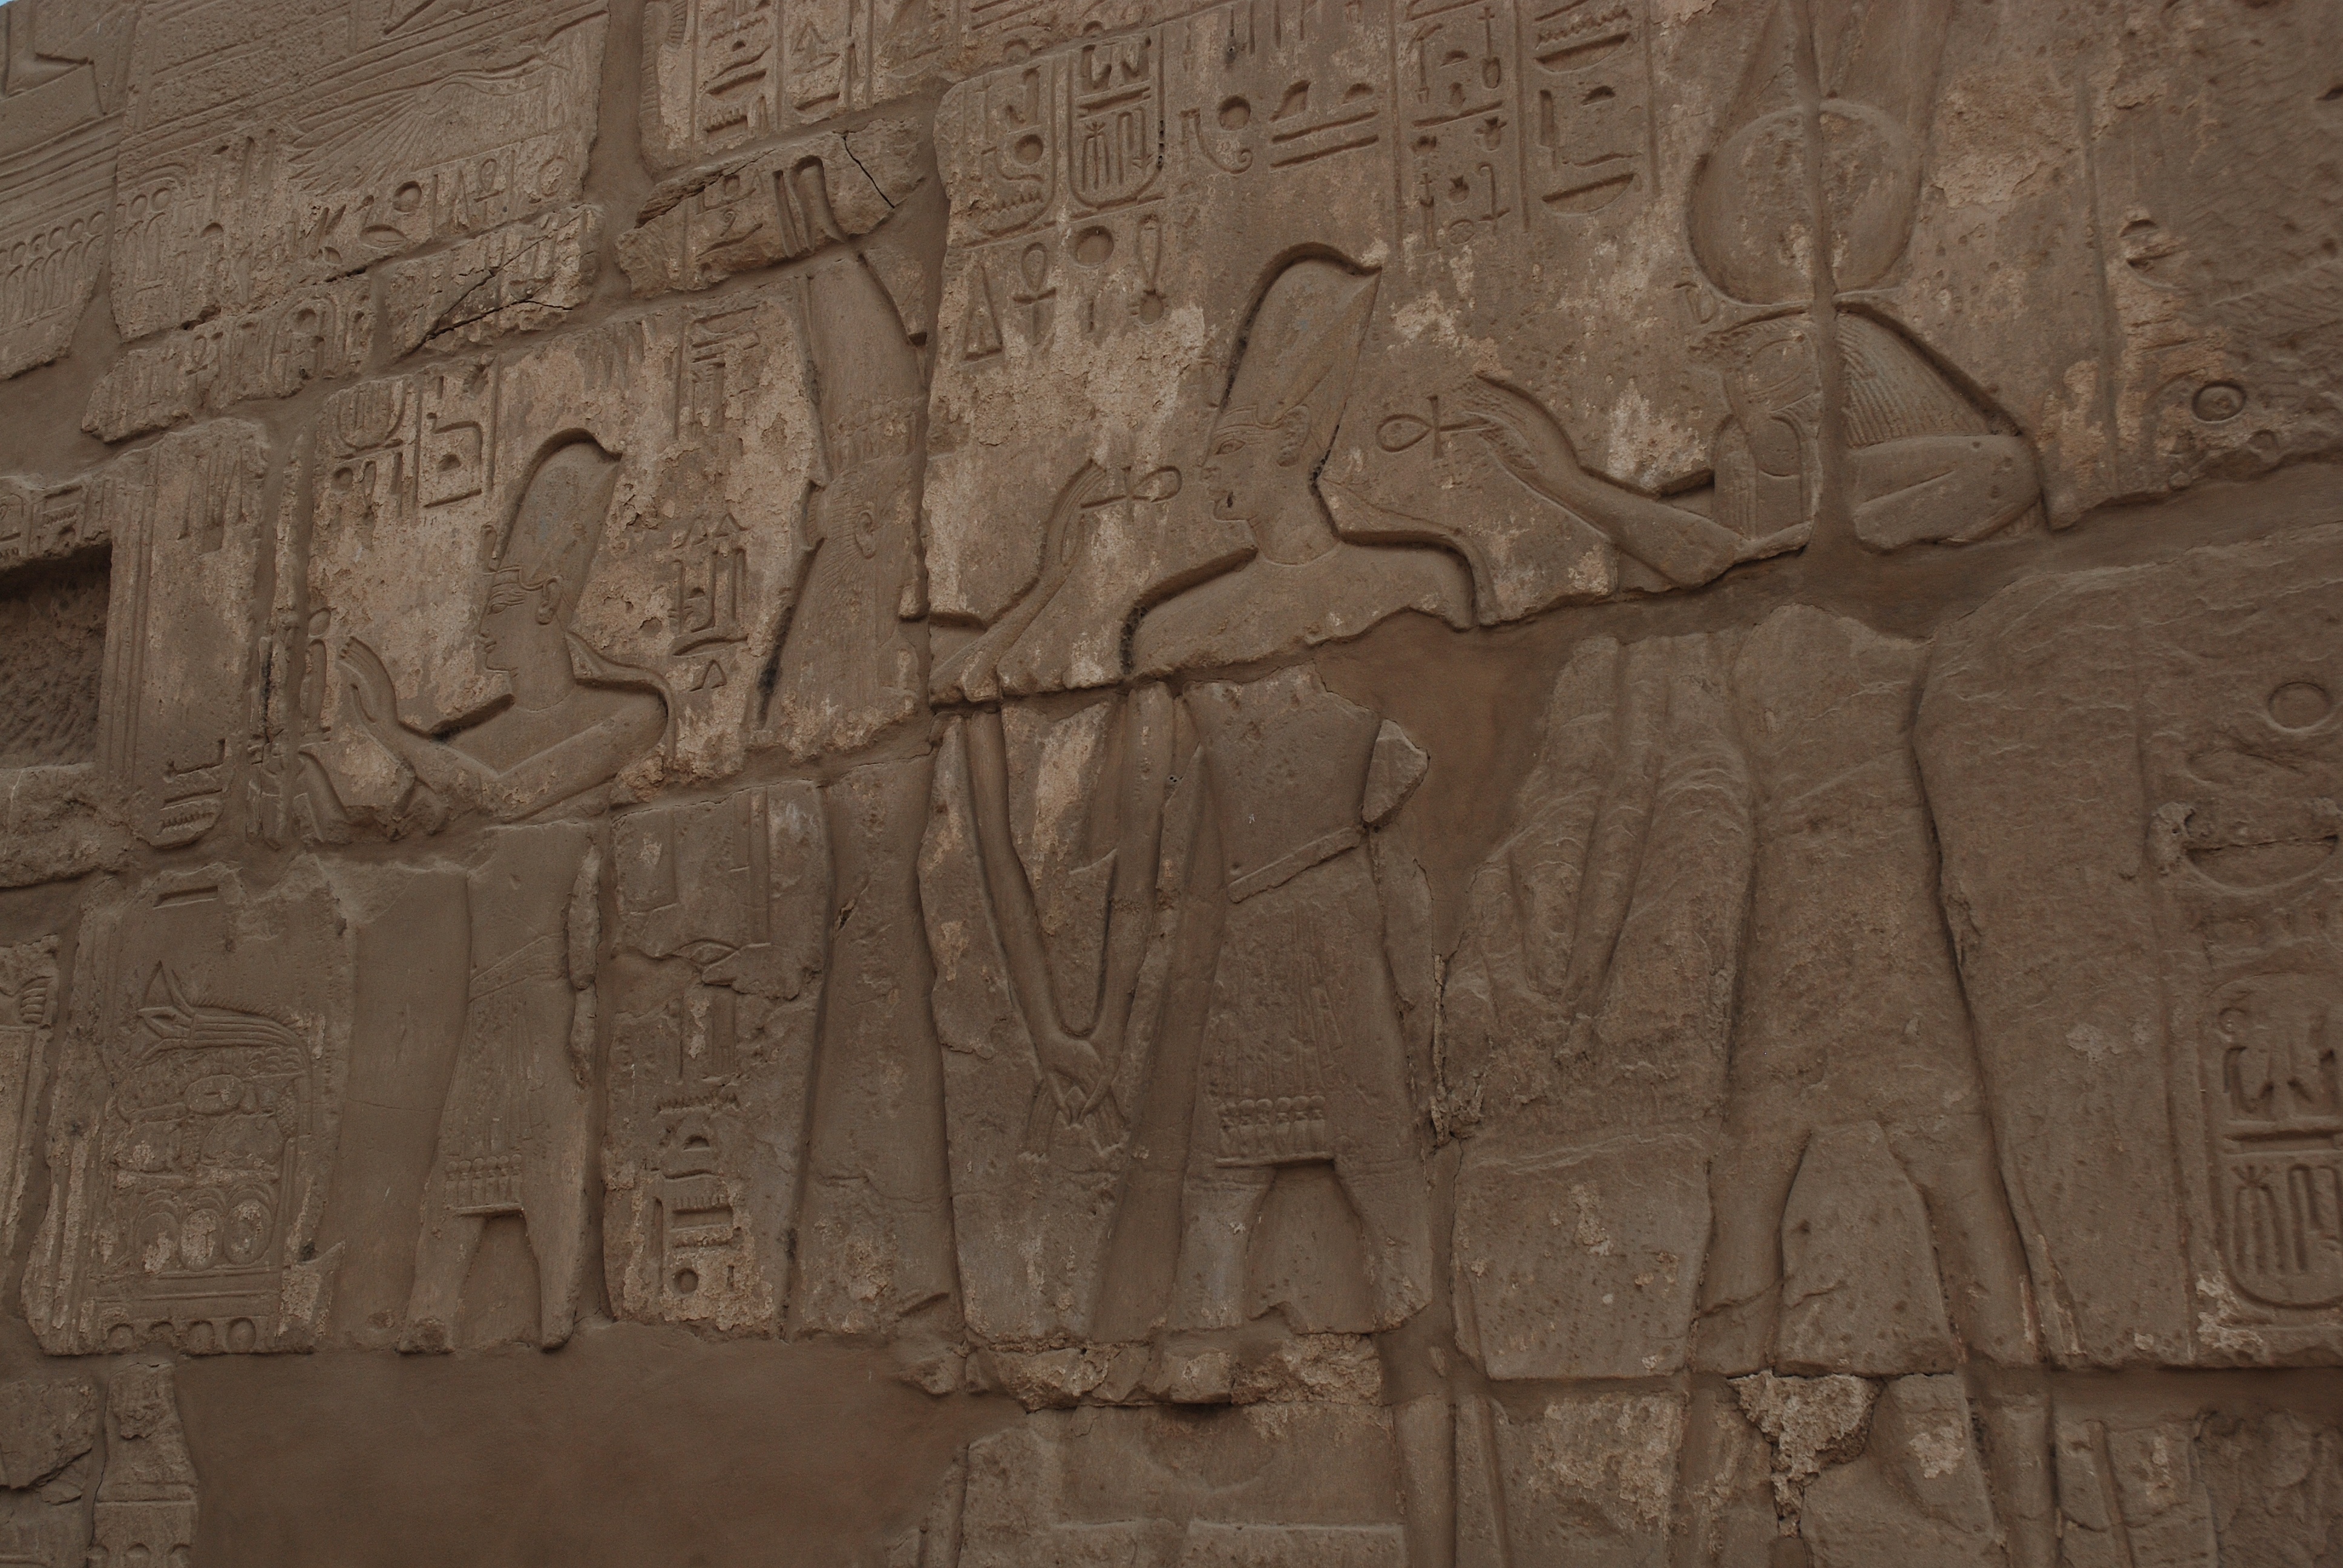
rock, structure, wood, texture, old, wall, summer, column, entrance, ancient, egypt, sculpture, art, temple, columns, archeology, historical, carving, luxor, relief, karnak, monuments, stele, the stones, archaeological site, stone carving, ancient history, egyptian temple